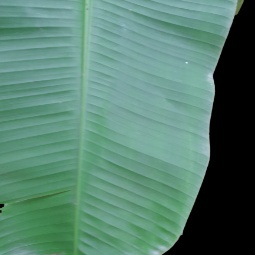
Label: Healthy